Out of Bounds (McDermid novel)

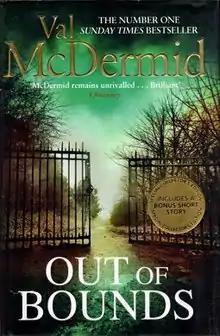

Out of Bounds is a 2016 crime drama novel by Scottish crime writer Val McDermid. The novel is set during 2016 but because the main detective is in the Historic Case Unit (HCU) the crimes being investigated were actually committed in 1994 and 1996.